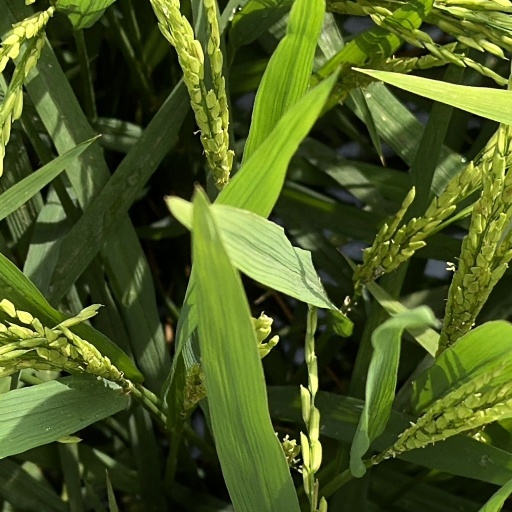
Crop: rice